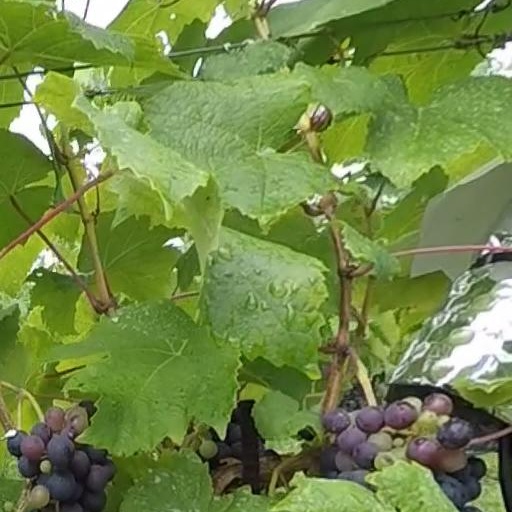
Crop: grape